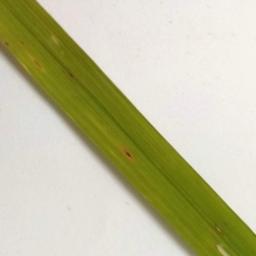
Label: Rice___Brown_Spot